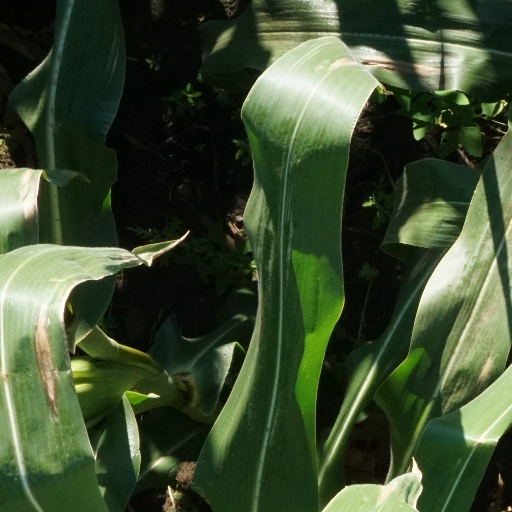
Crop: maize; corn